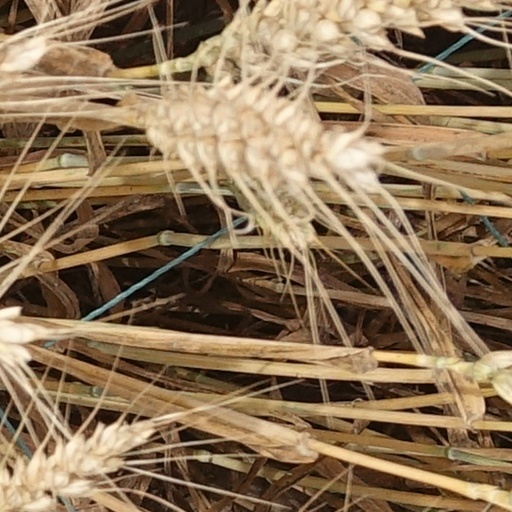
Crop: wheat